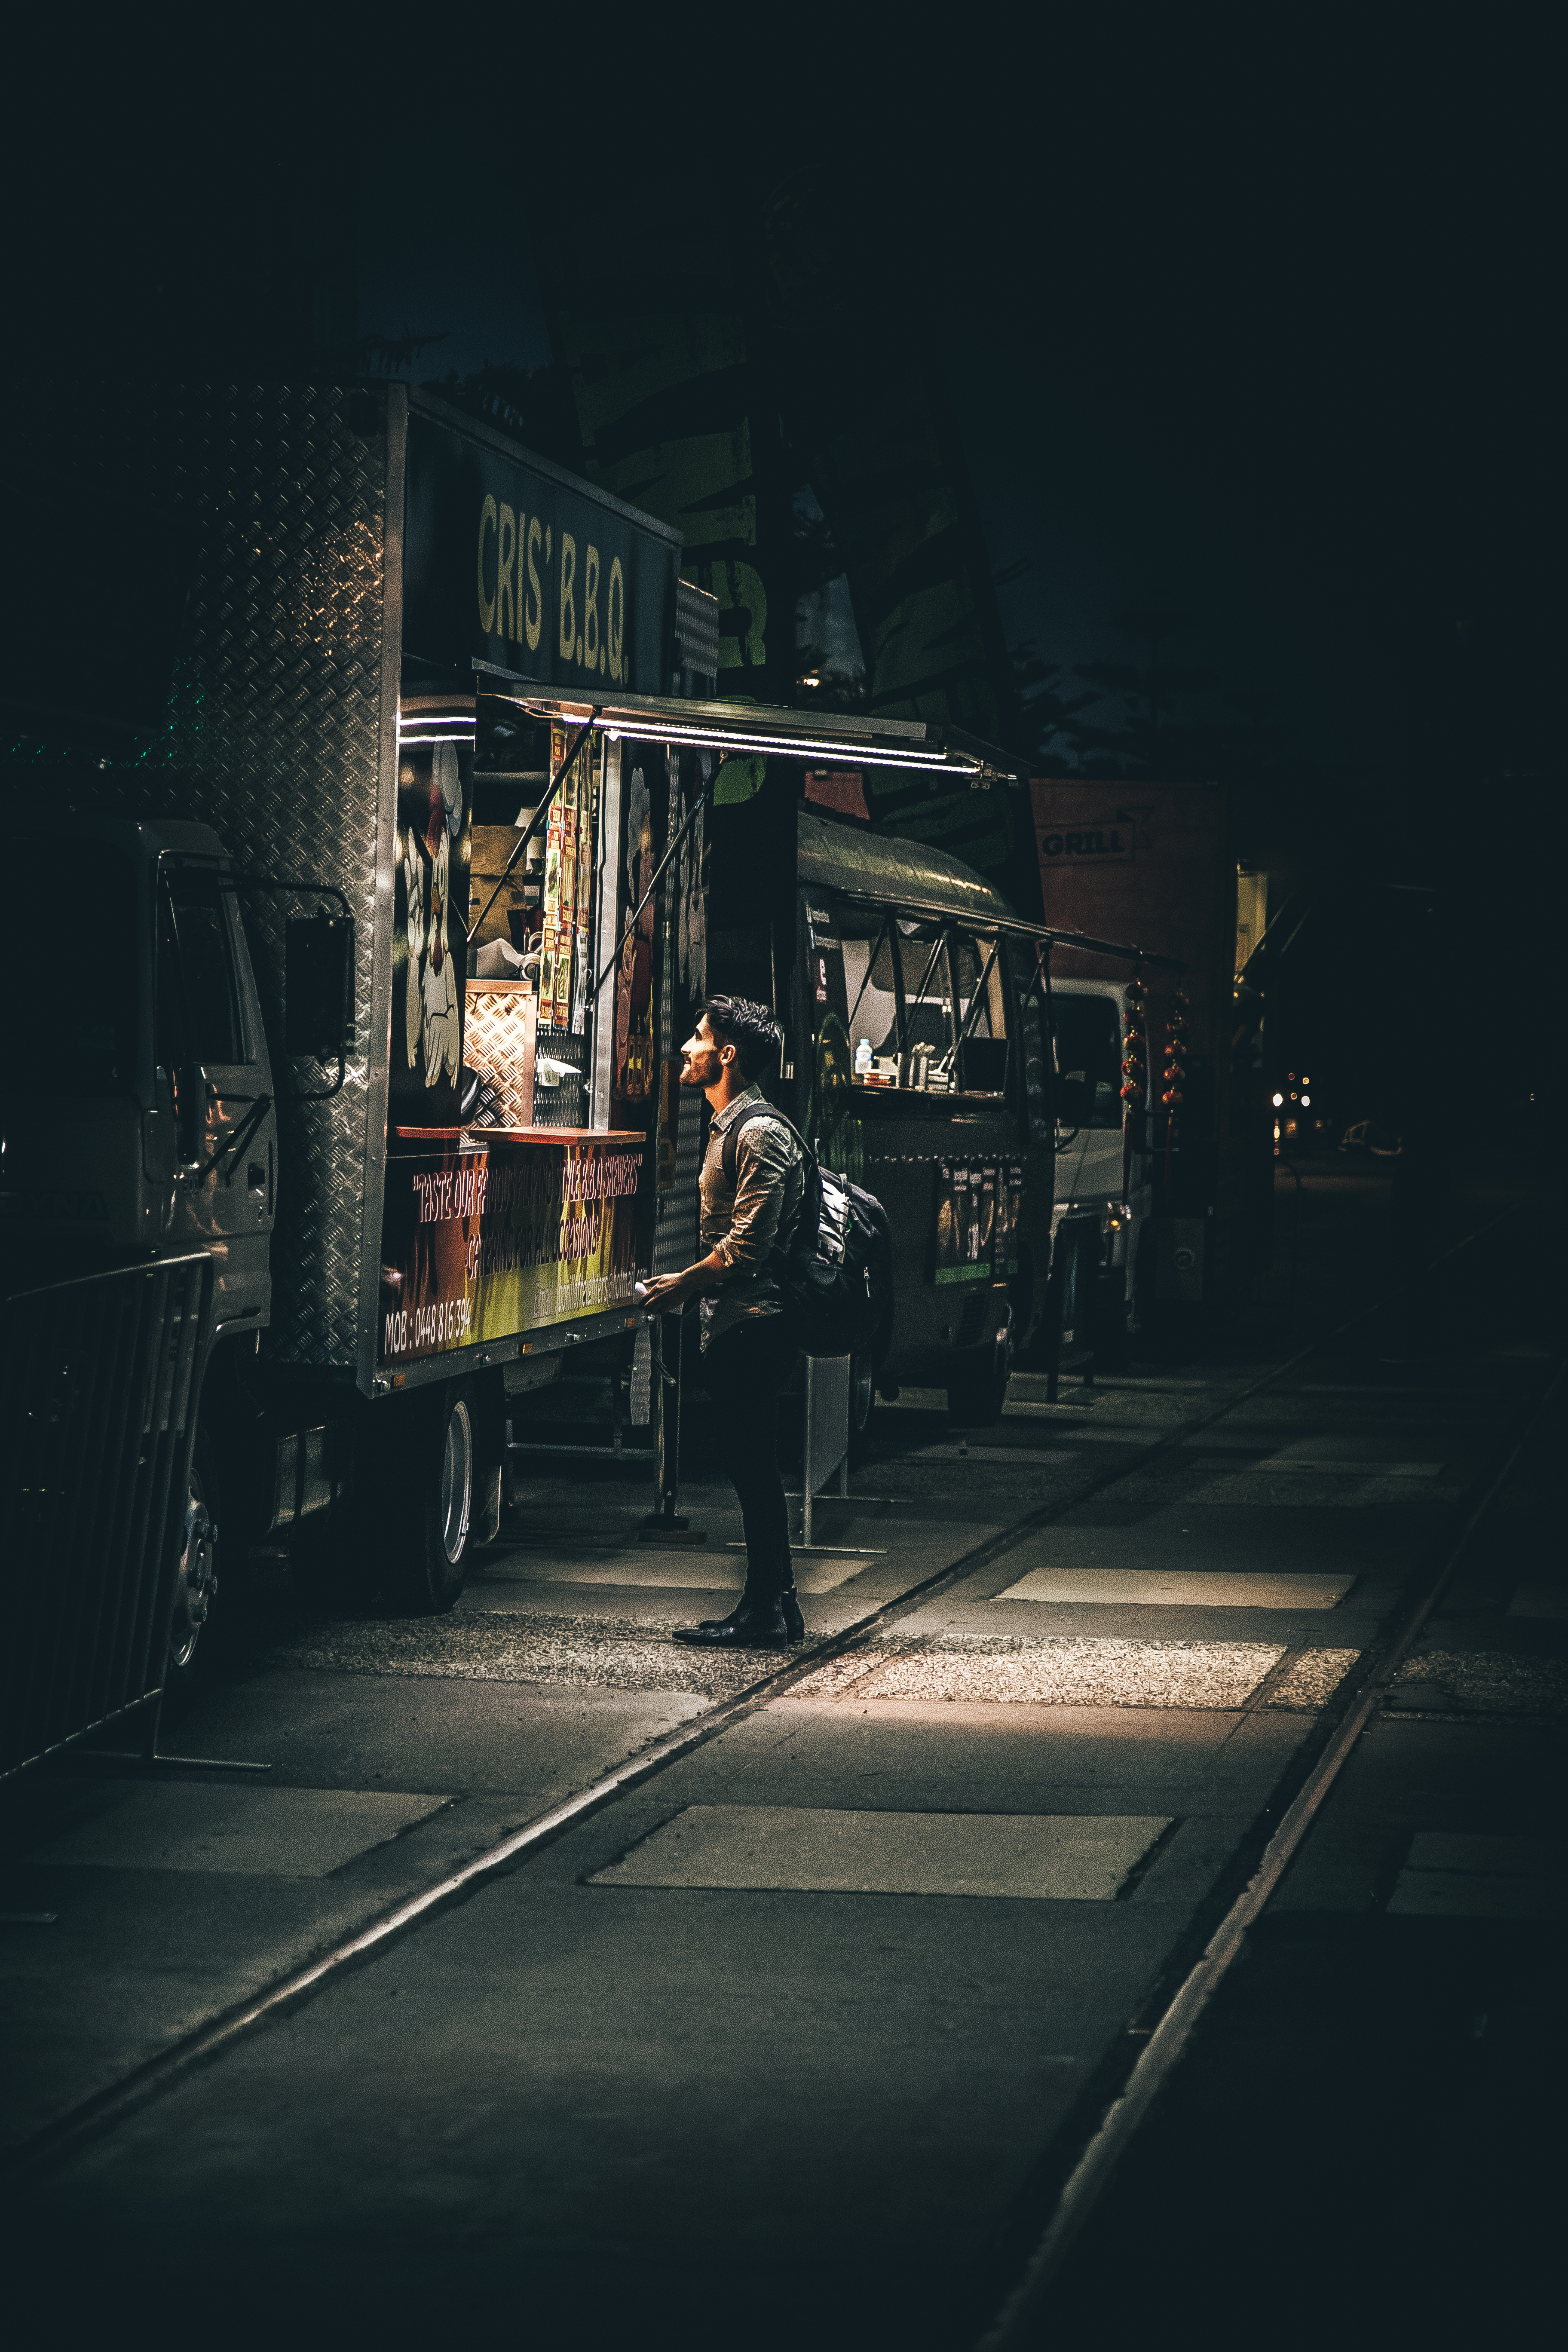
light, road, street, night, transport, evening, vehicle, darkness, lighting, street food, foodtruck, shape, street photography